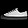
Label: Sneaker